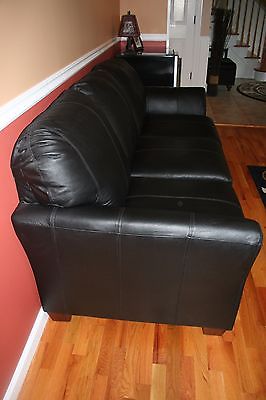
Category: sofa